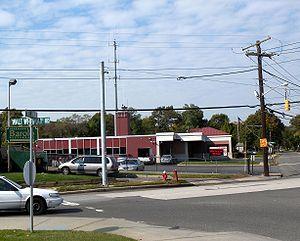
Melville est une petite ville du comté de Suffolk, Long Island, dans l'État de New York. Elle avait une population de 14 533 habitants en 2000.